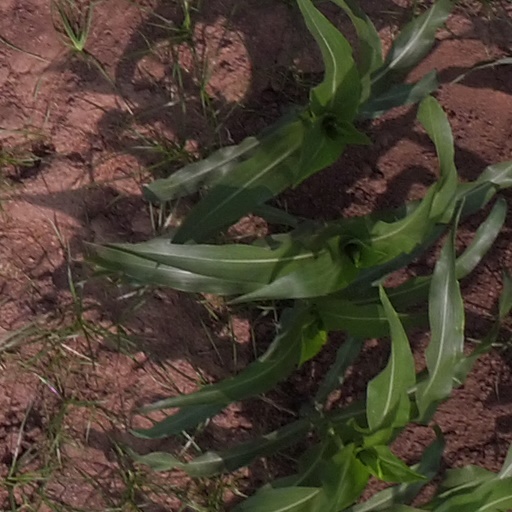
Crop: maize; corn